What You Want (Evanescence song)

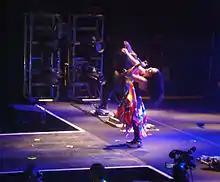
Amy Lee performing "What You Want" in Costa Rica during the Evanescence Tour on October 30, 2012

Evanescence performed the song live for the first time on MTV, on August 8, 2011 during a broadcast called MTV First: Evanescence. After the performance the band had an exclusive interview with the publication. Writing for the channel's website, James Montgomery described Lee's vocals as "powerful" during the performance. On October 15, 2011, Evanescence performed the song during a televised appearance on the "Jimmy Kimmel Live!" show.